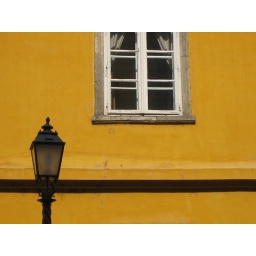
A lamp and window on a street in Castle Hill.